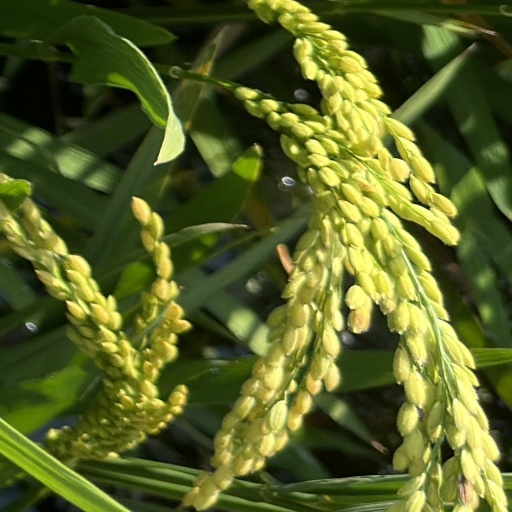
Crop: rice